Nell Newman

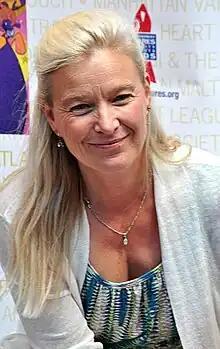
Nell Newman in 2011

Elinor Teresa Newman (born April 8, 1959) is an American former child actress who performed under the name of Nell Potts. She is an environmentalist, biologist, and a prominent supporter of sustainable agriculture, who became an entrepreneur when she founded an organic food and pet food production company, Newman's Own Organics.